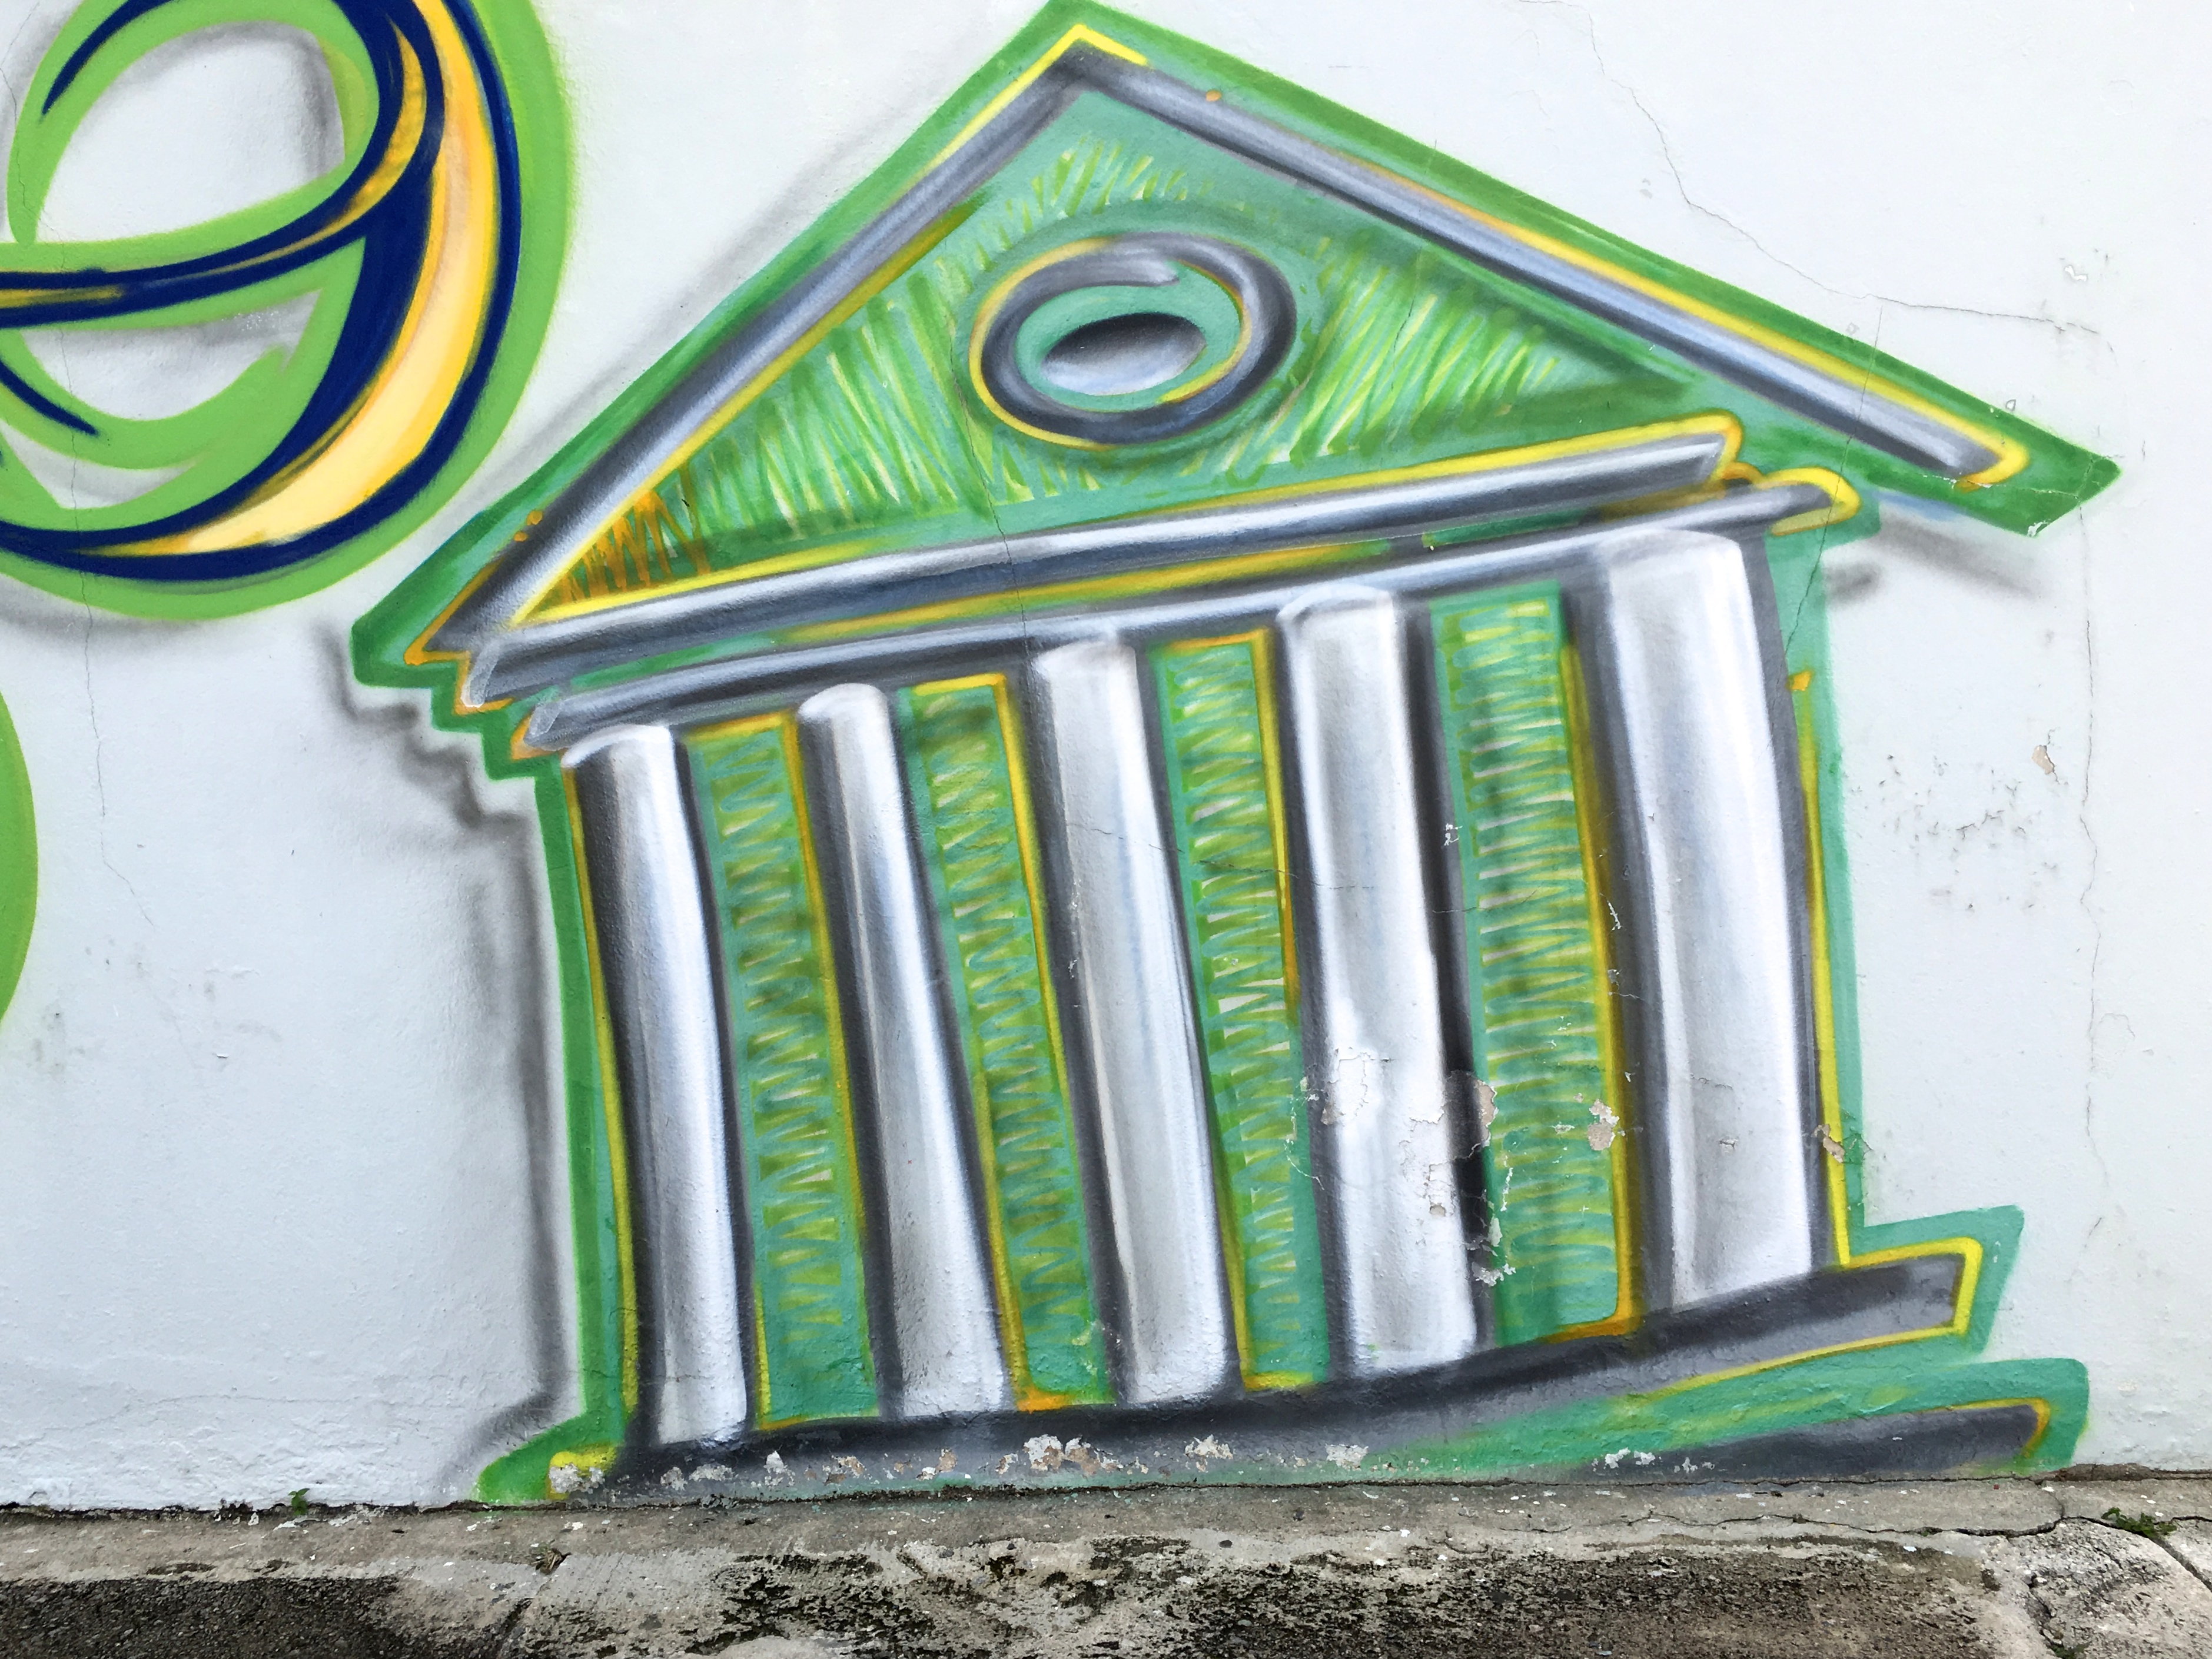
window, glass, green, material, font, art, sketch, drawing